Shelly ware

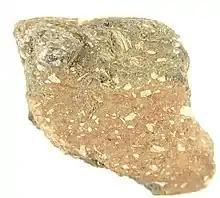
An early Medieval pottery rim sherd from a Shelly ware jar

Late Saxon Shelly ware is a pottery type in widespread use in London from the late ninth through the mid eleventh centuries. The fabric of Late Saxon Shelly ware contains numerous fragments of shell, which on microscopic examination, are seen to be encompassed in a chalky matrix. The pottery has a wide distribution area in the Upper Thames Valley. It is similar in fabric to Surrey whitewares. Jars and bowls are the primary forms.